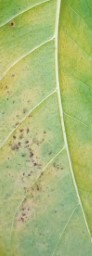
Label: Cerscospora